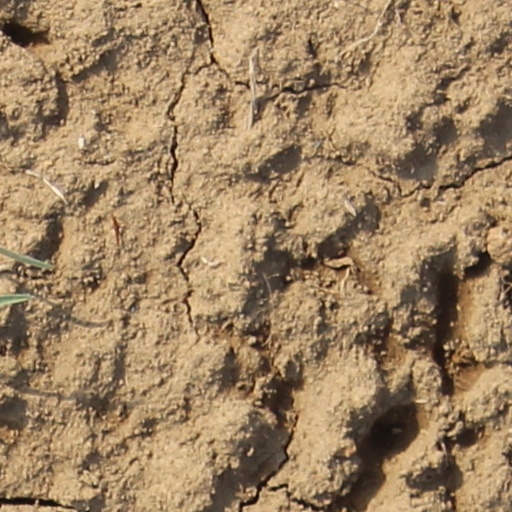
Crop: wheat